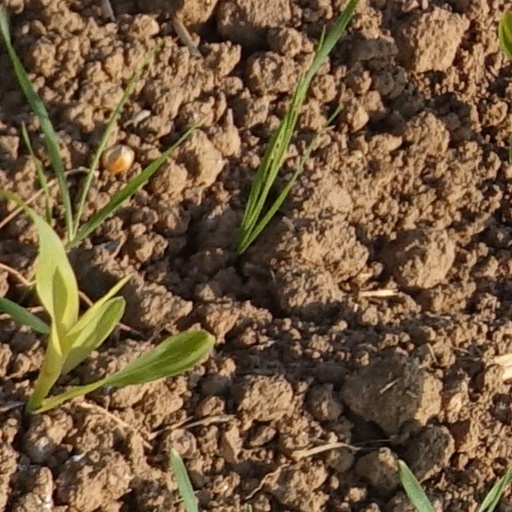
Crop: wheat